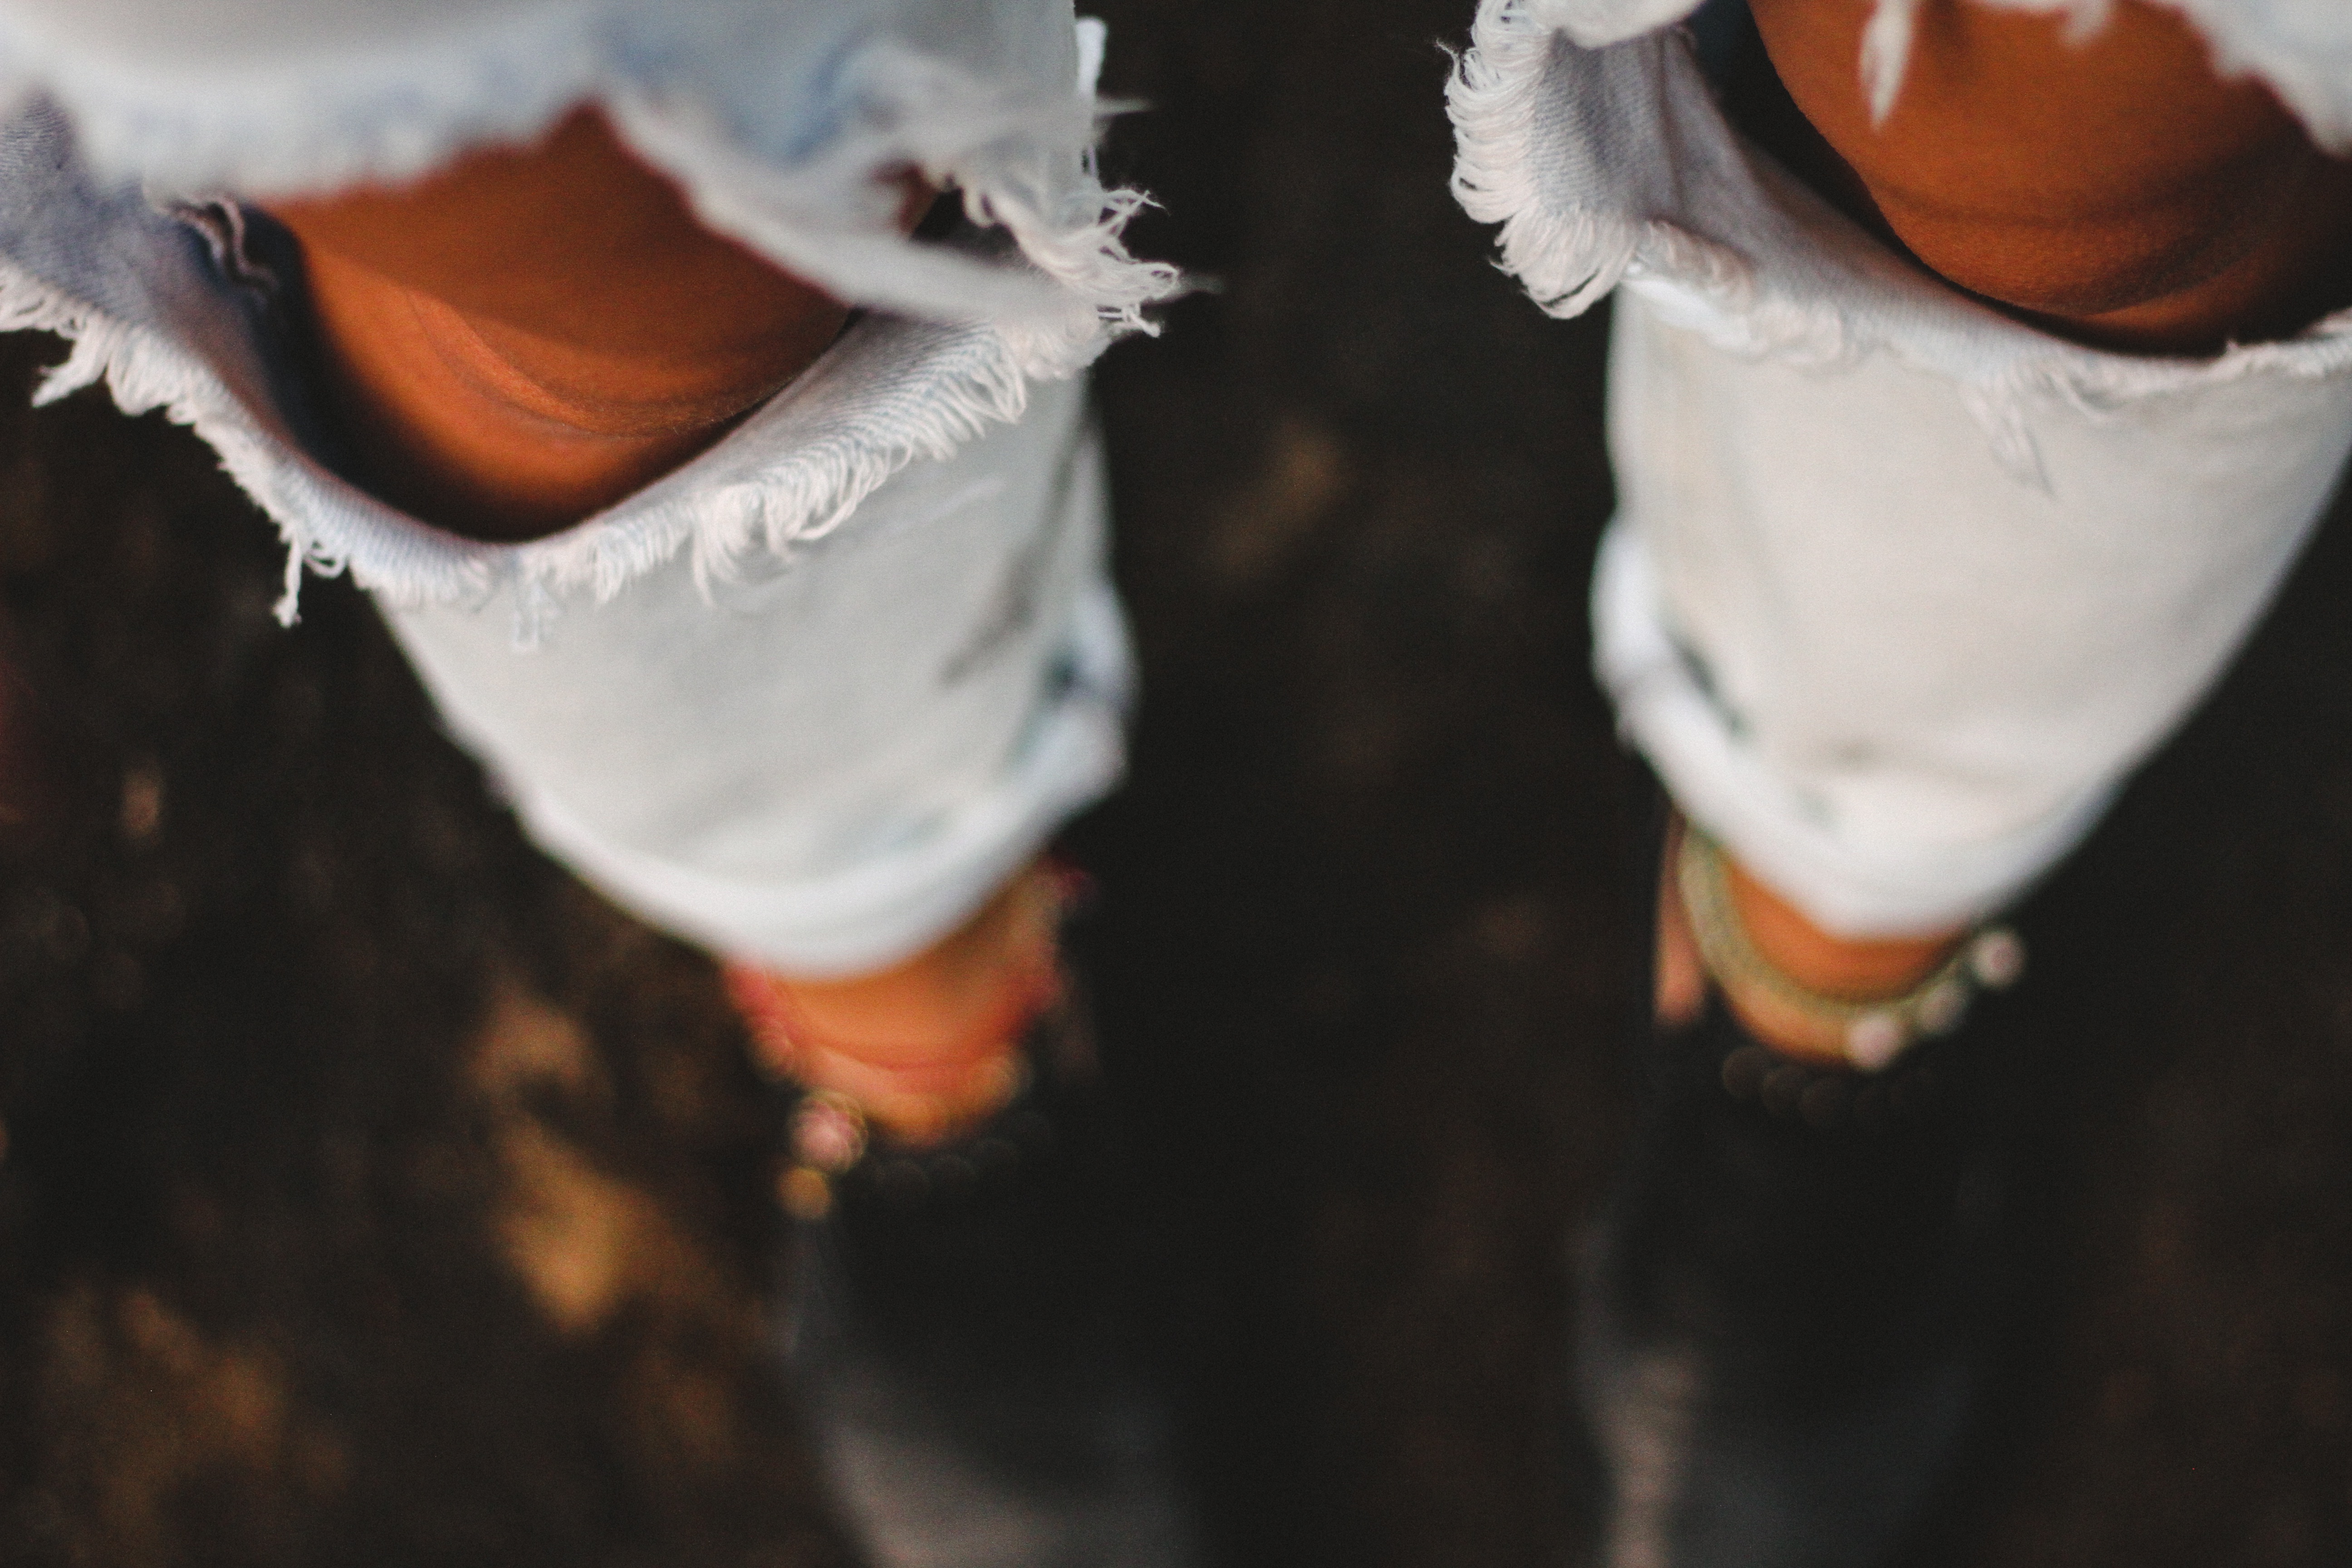
color